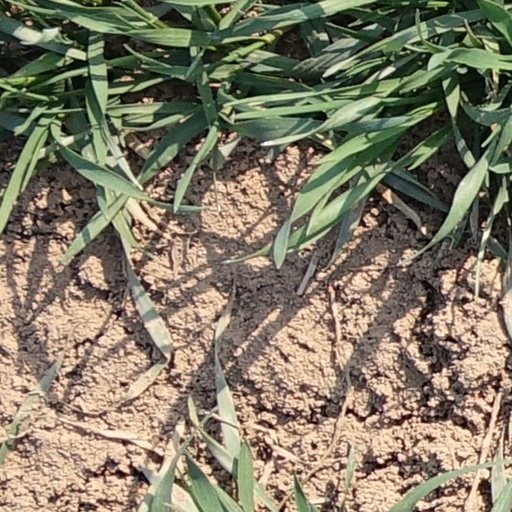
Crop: wheat